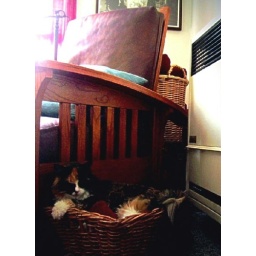
cat in a basket